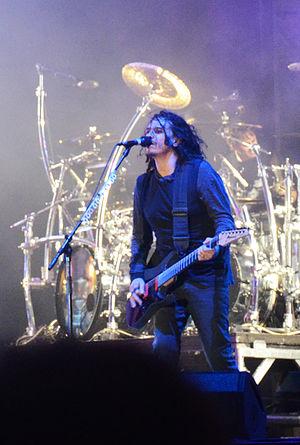
James Christian « Munky » Shaffer, né le 6 juin 1970 à Rosedale en Californie, est un musicien américain. Il est connu pour être l'un des deux guitaristes du groupe de nu metal Korn. Il est également le fondateur et guitariste du groupe Fear and the Nervous System et a créé un label nommé Emotional Syphon Recordings.